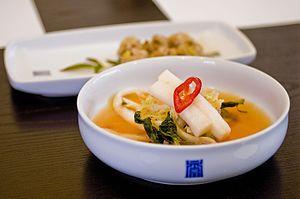
Le kimchi est un mets traditionnel coréen composé de piments et de légumes lacto-fermentés, c'est-à-dire trempés dans de la saumure pendant plusieurs semaines jusqu'au développement d'une acidité.